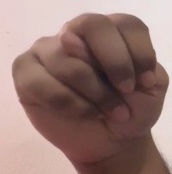
ASL sign: N